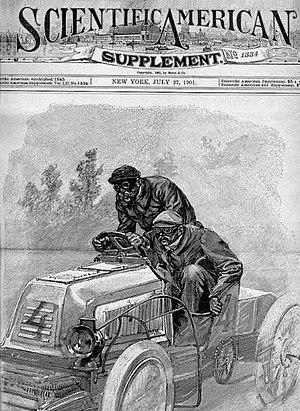
Henri Fournier en course au Paris-Berlin 1901 (supplément technique)
Paris-Berlin est une course automobile organisée par l'Automobile Club de France, du 27 au 29 juin 1901, sur une distance de course de 1 105 kilomètres. Elle est considérée comme étant le VIᵉ Grand Prix automobile de l'A.C.F.. L'organisent conjointement les Automobile Club de France et d'Allemagne.